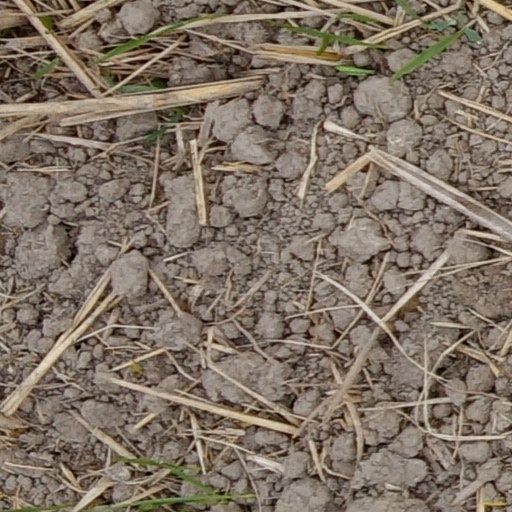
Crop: wheat